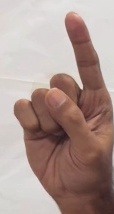
ASL sign: 1